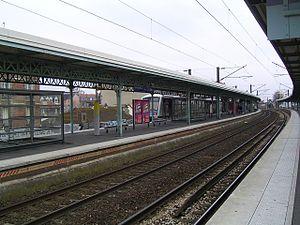
La gare du Raincy - Villemomble - Montfermeil est une gare ferroviaire française de la ligne de Paris-Est à Strasbourg-Ville, située sur le territoire des communes du Raincy et de Villemomble, dans le département de la Seine-Saint-Denis, en région Île-de-France.